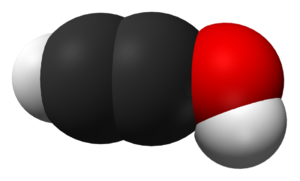
Un ynol est un composé organique comportant un groupe alcyne dont l'un des atomes de carbone est porteur d'une fonction hydroxyle. On appelle l'anion déprotonné de l'ynol un ynolate. L'éthynediol, qui porte un groupe hydroxyle de chaque côté de sa liaison triple, est le seul ynediol pouvant exister.